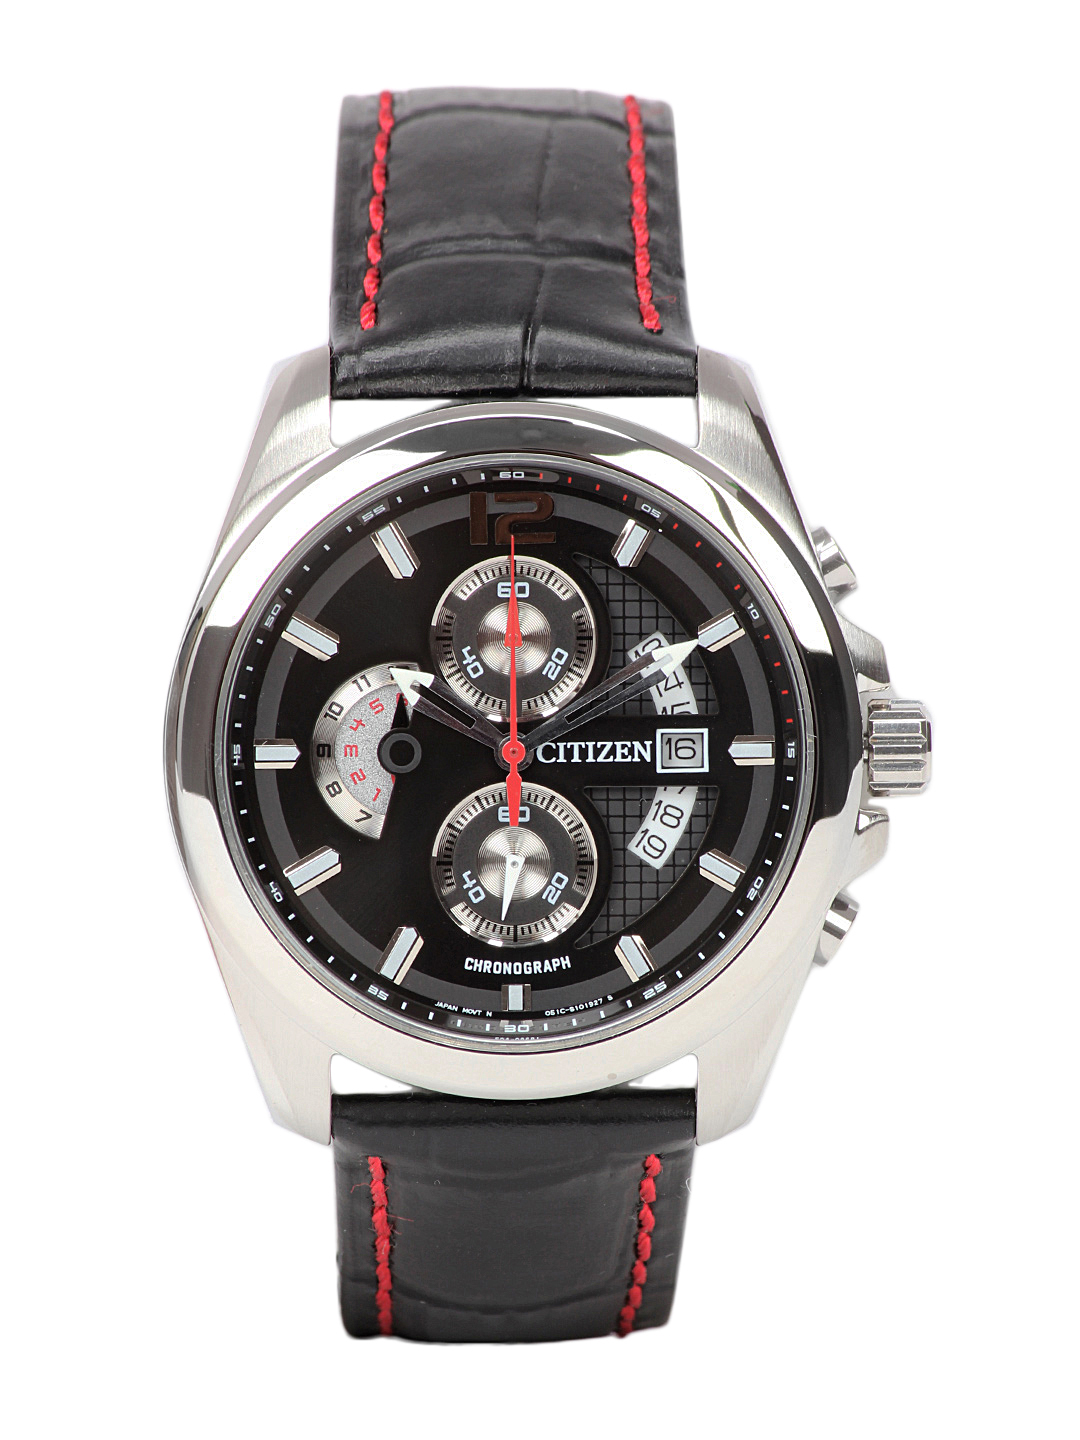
Citizen Men Black Dial Chronograph Watch
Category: Accessories / Watches / Watches
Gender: Men
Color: Black
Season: Winter 2016
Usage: Casual